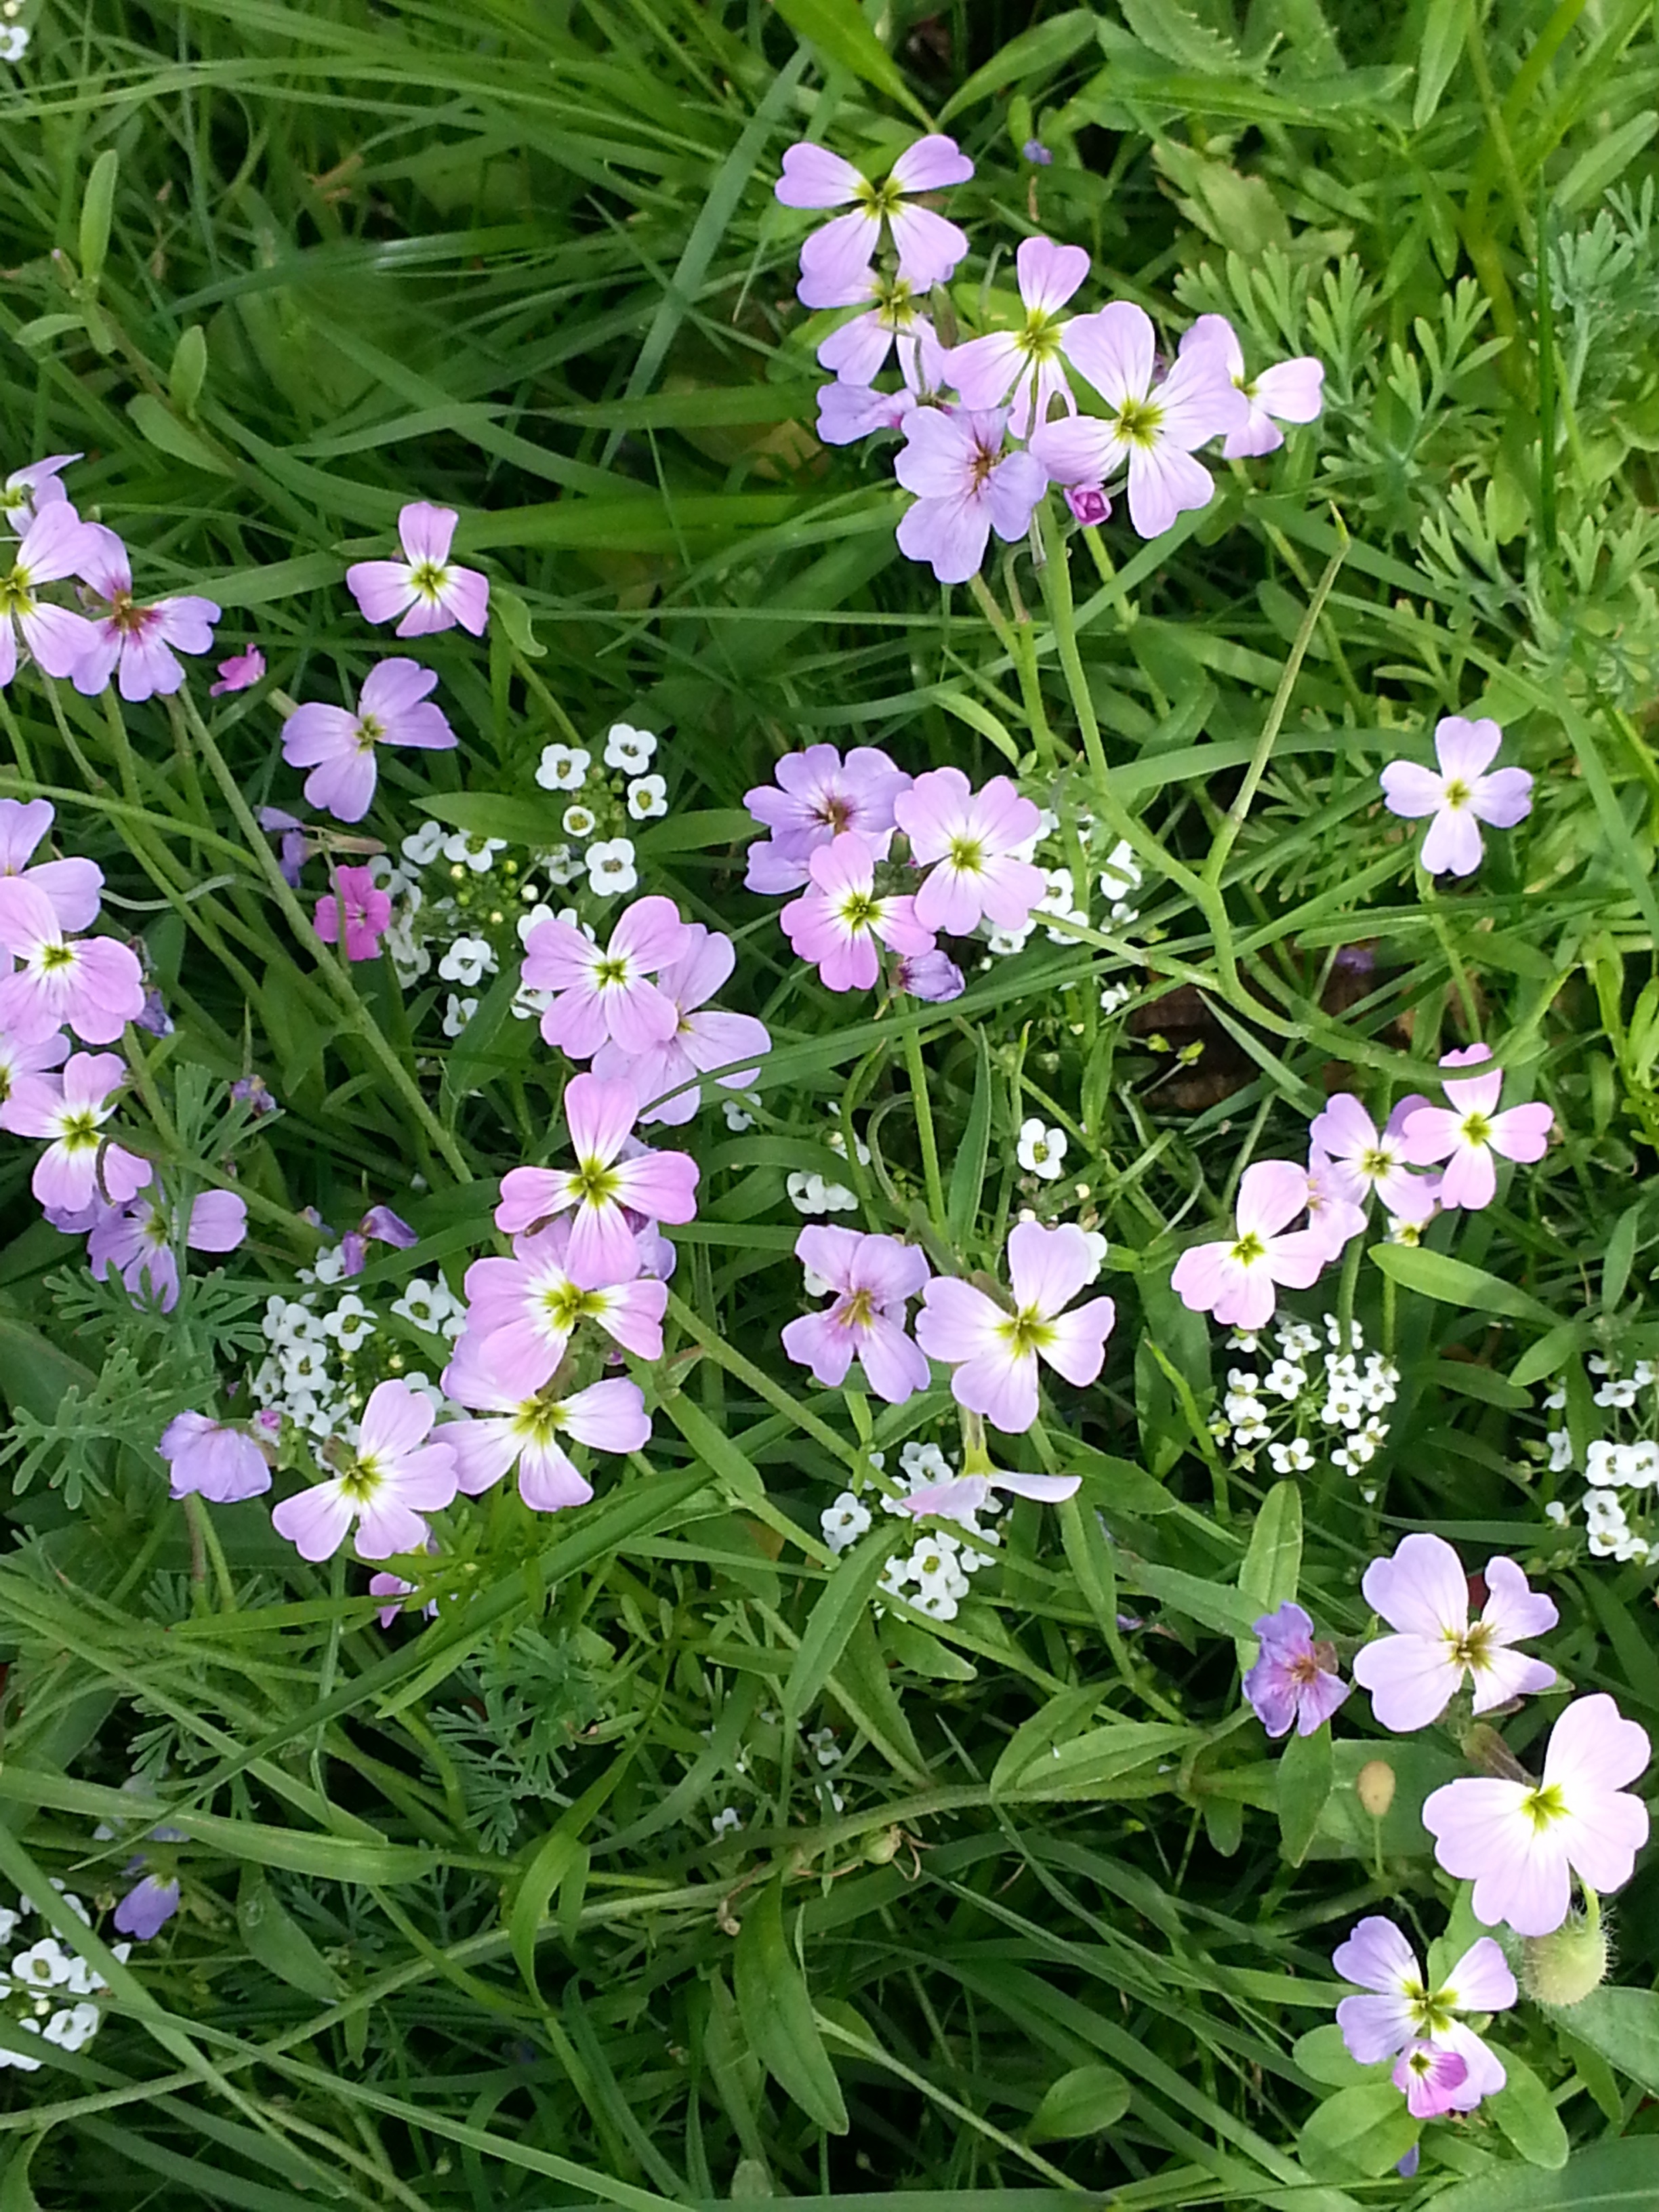
nature, plant, meadow, flower, country, green, herb, garden, flora, wildflower, flowers, wild flowers, violet, summer flowers, flowering plant, annual plant, land plant, pink family, dame's rocket, centaurium